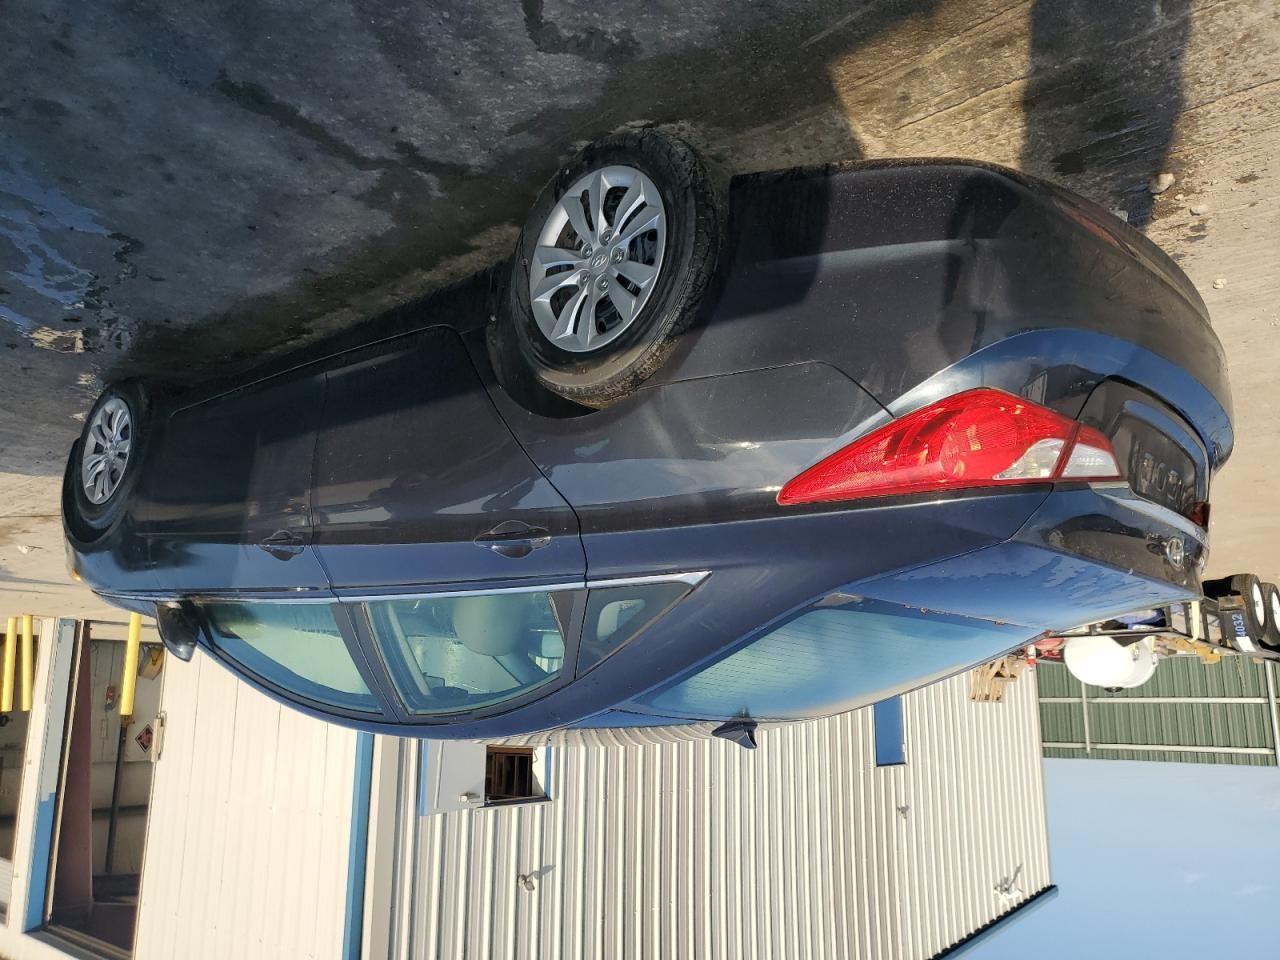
Aucun dommage détecté.
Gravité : aucun